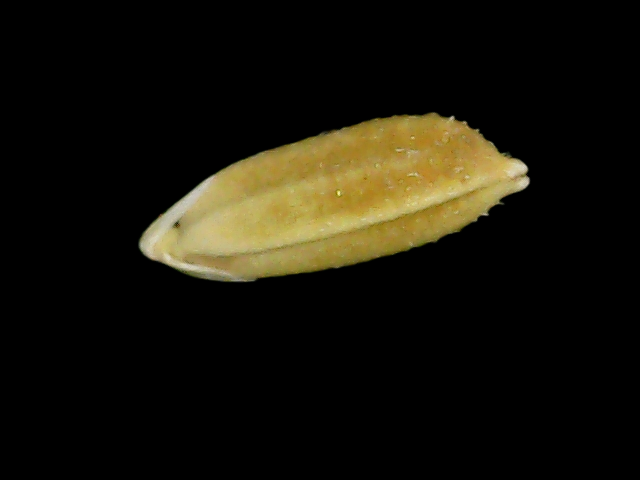
Rice variety: Bd95